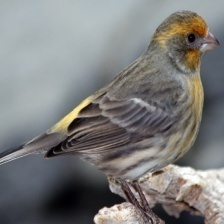
Species: HOUSE FINCH
Scientific name: HAEMORHOUS MEXICANUS
ImageNet parent category: house_finch